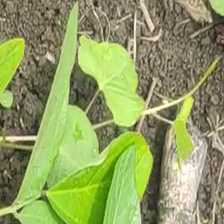
Weed species: Obscure_morning _glory(Ipomoea obscura)